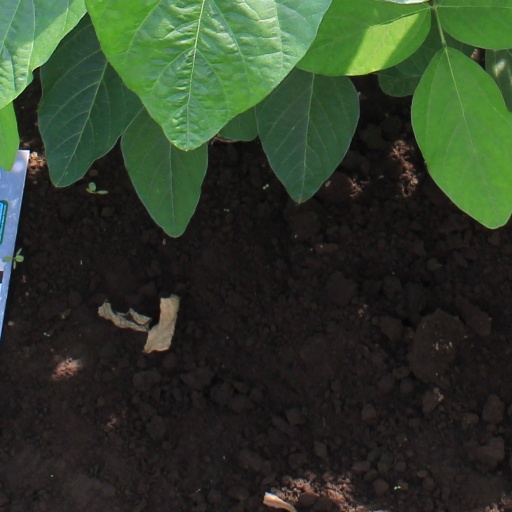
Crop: soybean